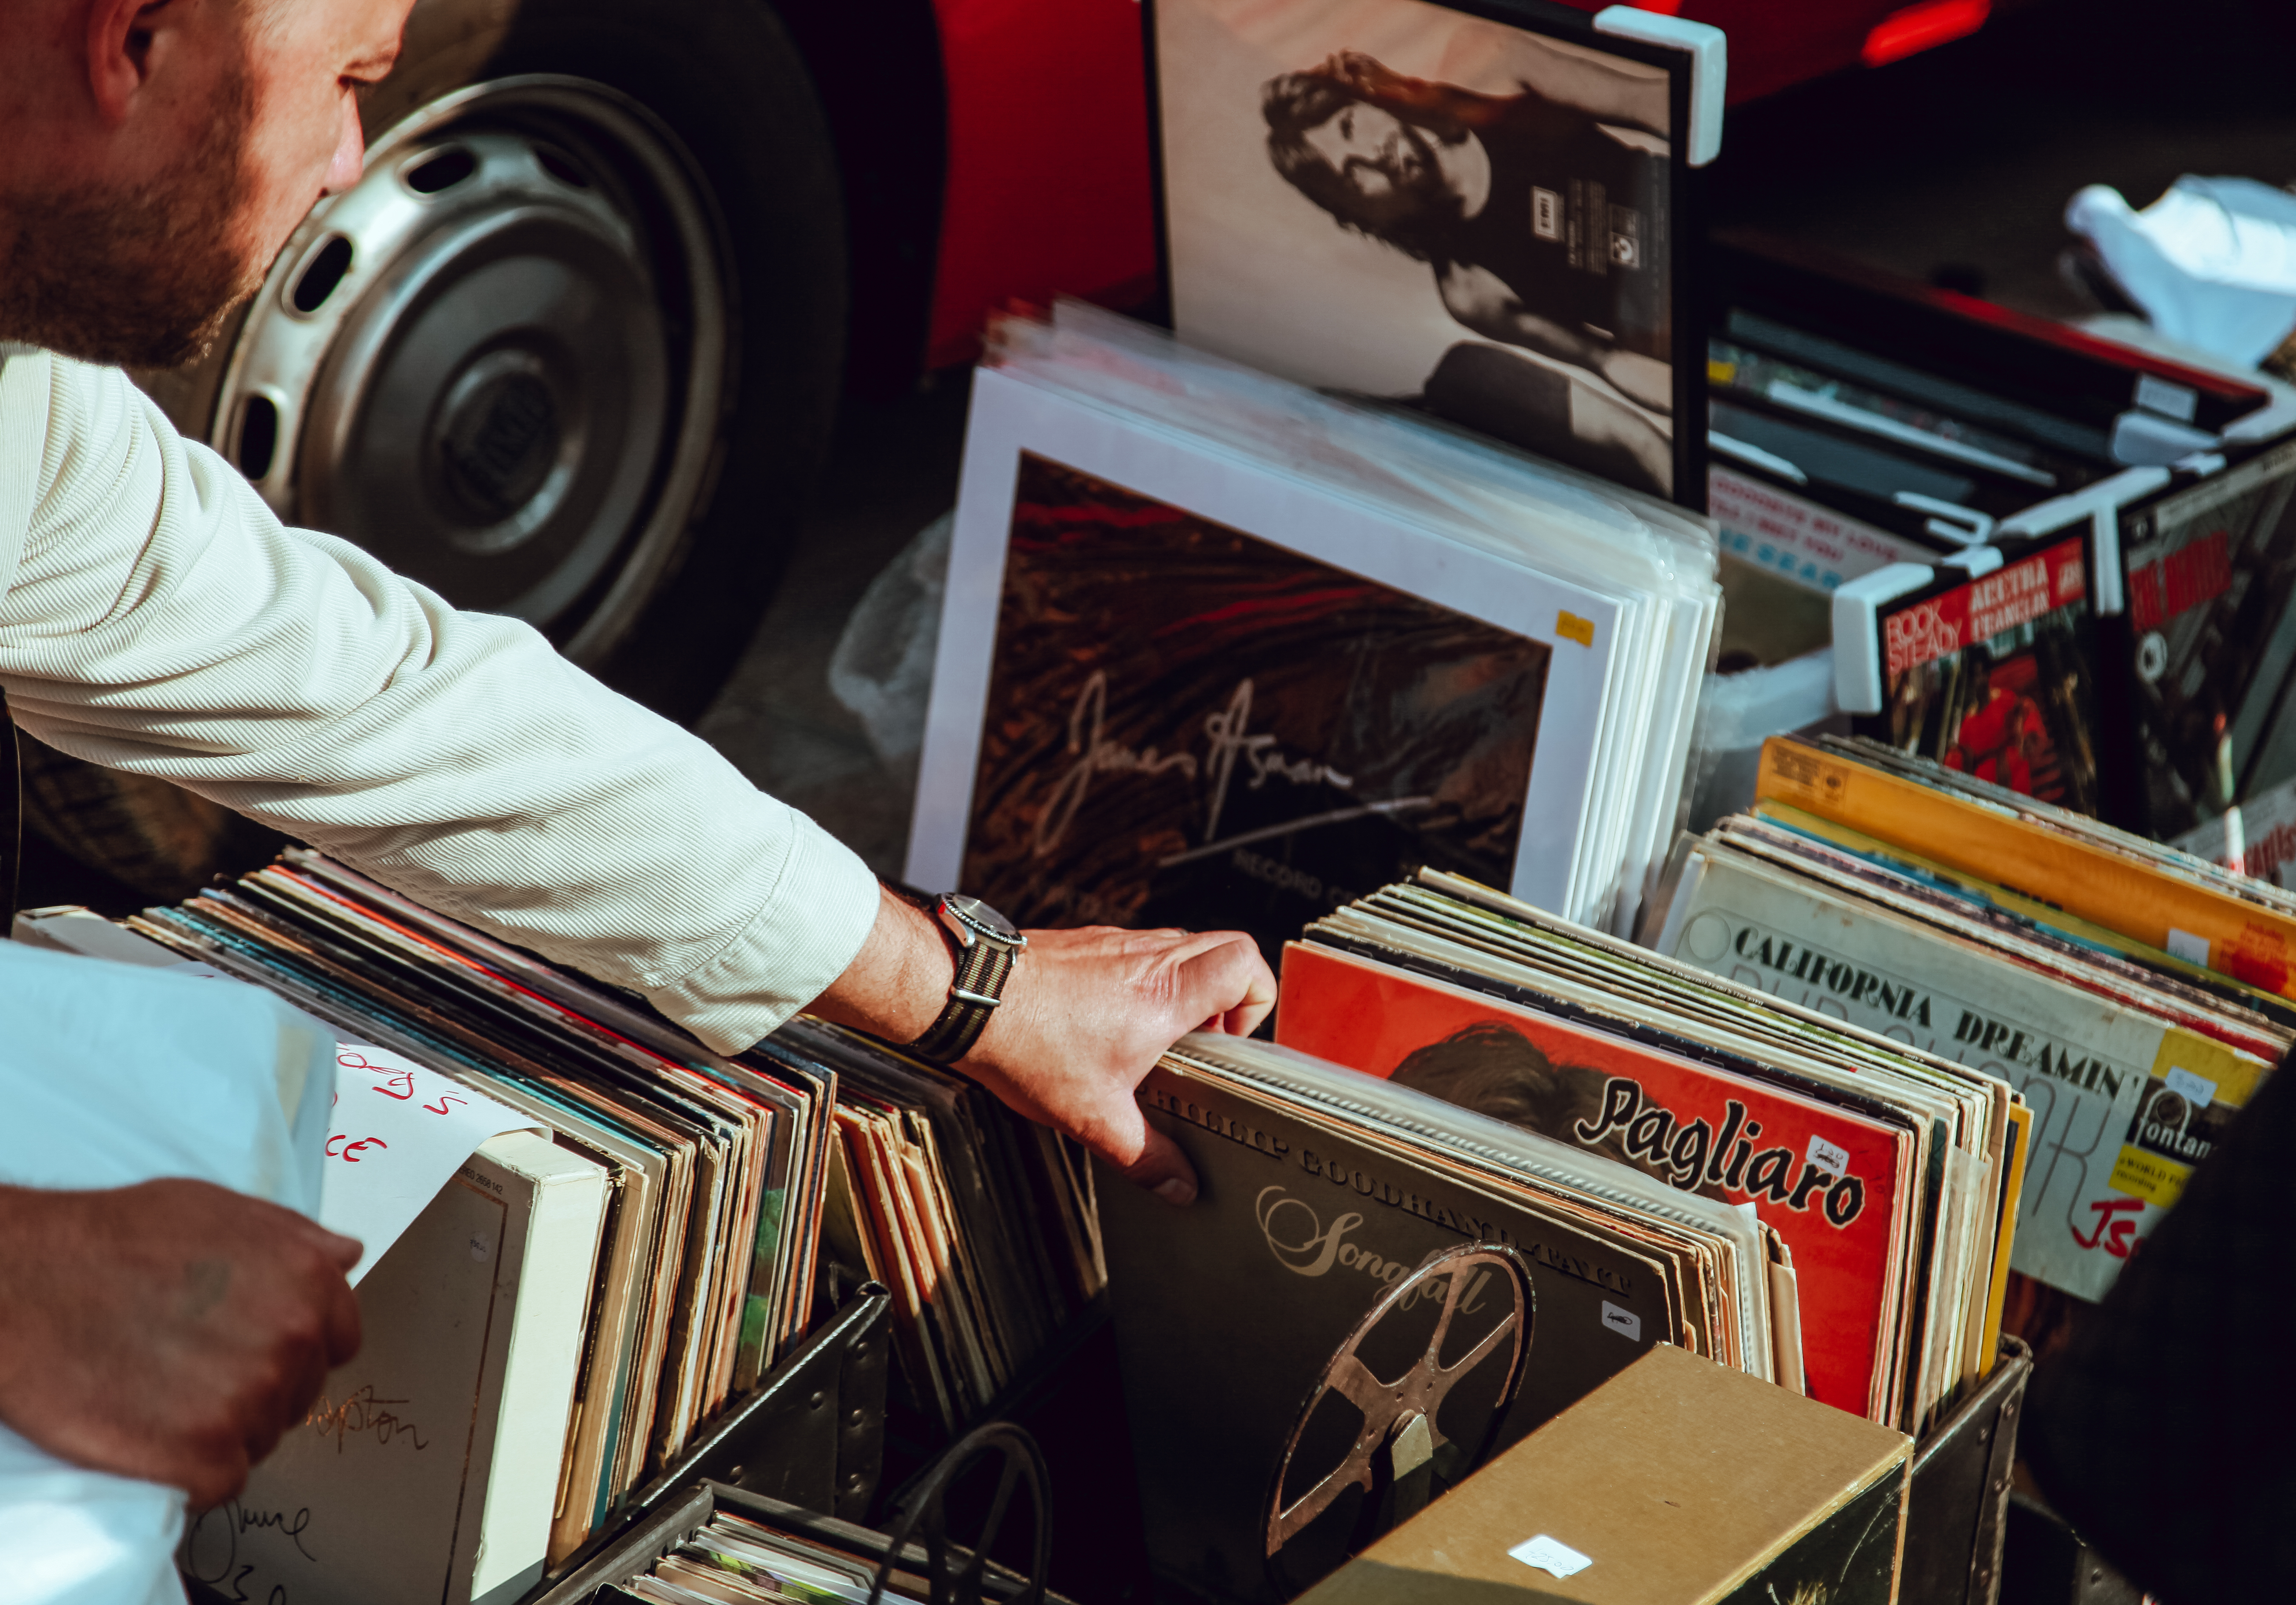
hand, music, vintage, retro, collection, color